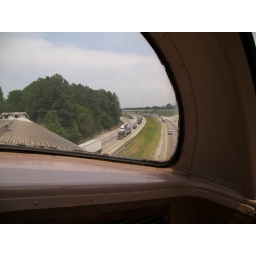
I-40 seen from the ex-NP dome 9400 as the train goes across the last bridge built by the Tennessee Central.